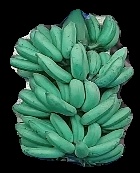
Variety: elakki-bale
Grade: grade1